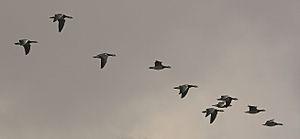
La question de l'orientation chez les oiseaux est une énigme majeure chez les scientifiques. En effet, plusieurs théories sur ce sujet se complètent et se contredisent : aucune théorie n'a été démontrée à ce jour, mais les expériences réalisées sur les oiseaux ont permis, malgré tout, de se positionner face à ce problème.
La migration des oiseaux est une migration animale régulière et saisonnière de nombreuses espèces d'oiseaux. Ce déplacement est, par exemple, une manière pour ces espèces d'échapper à un changement d'habitat ou une baisse de disponibilité de nourriture liée aux rigueurs d'un climat défavorable, mais est aussi une maximisation des chances de reproduction. Durant les grands flux migratoires, on observe généralement un pic d'activité migratrice à partir du coucher du Soleil, et jusqu'à minuit voire 1 h du matin, suivi d'une diminution de cette activité le reste de la nuit. À l'aube, le nombre d'oiseaux en vol augmente à nouveau.